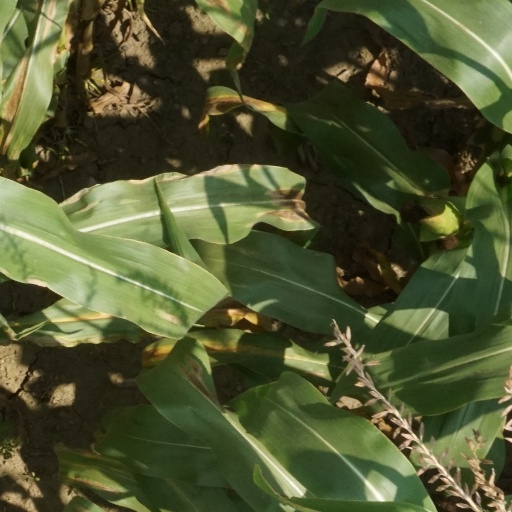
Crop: maize; corn